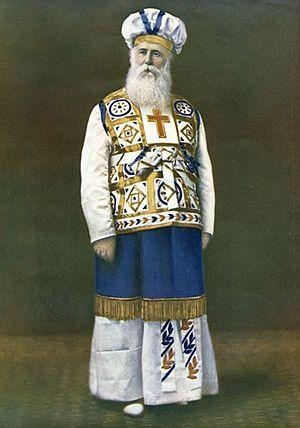
Mirza Ghulam Ahmad, né le 13 février 1835 à Qadian et mort le 26 mai 1908 à Lahore, est le fondateur du mouvement Ahmadiyya, qui compterait environ 10 millions de membres au début des années 2000.